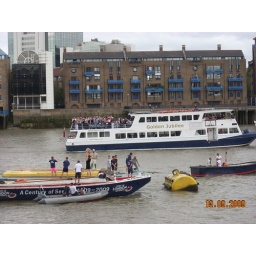
River Thames near tower bridge